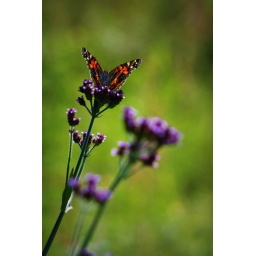
Gorgeous butterflies were dancing around on the flowers in the field.